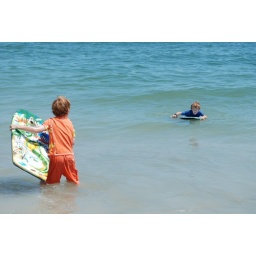
the boys in the water at Assateague